Munger Terrace

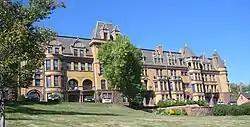
Munger Terrace viewed from the south

Munger Terrace is an architecturally significant rowhouse in the Central Hillside neighborhood of Duluth, Minnesota, United States. It was designed by Oliver G. Traphagen and Francis W. Fitzpatrick and built from 1891 to 1892, originally containing eight luxury townhomes. Munger Terrace was listed on the National Register of Historic Places in 1976 for its local significance in the theme of architecture. It was nominated for being Duluth's finest example of Châteauesque architecture applied to an apartment building.